Dinagyang

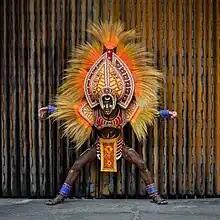
An Ati Tribe participant

Dinagyang, initially known as "Iloilo Ati-Atihan", began after Rev. Fr. Ambrosio Galindez, the first Filipino Rector of the Augustinian Community and Parish Priest of the San Jose Parish introduced the devotion to Santo Niño in November 1967 after observing the Ati-Atihan Festival in the province of Aklan. On 1968, a replica of the original image of the Santo Niño de Cebu was brought to Iloilo by Fr. Sulpicio Enderez.